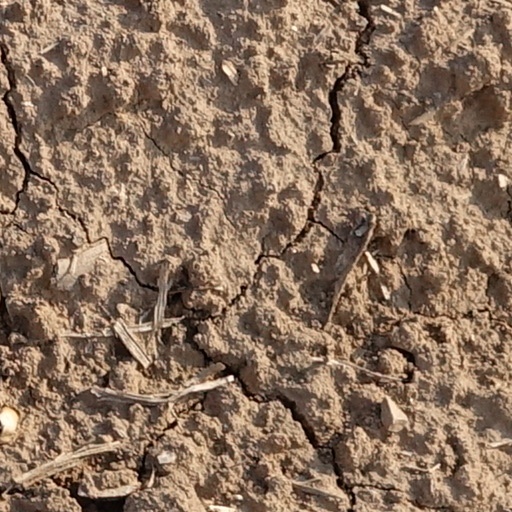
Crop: wheat